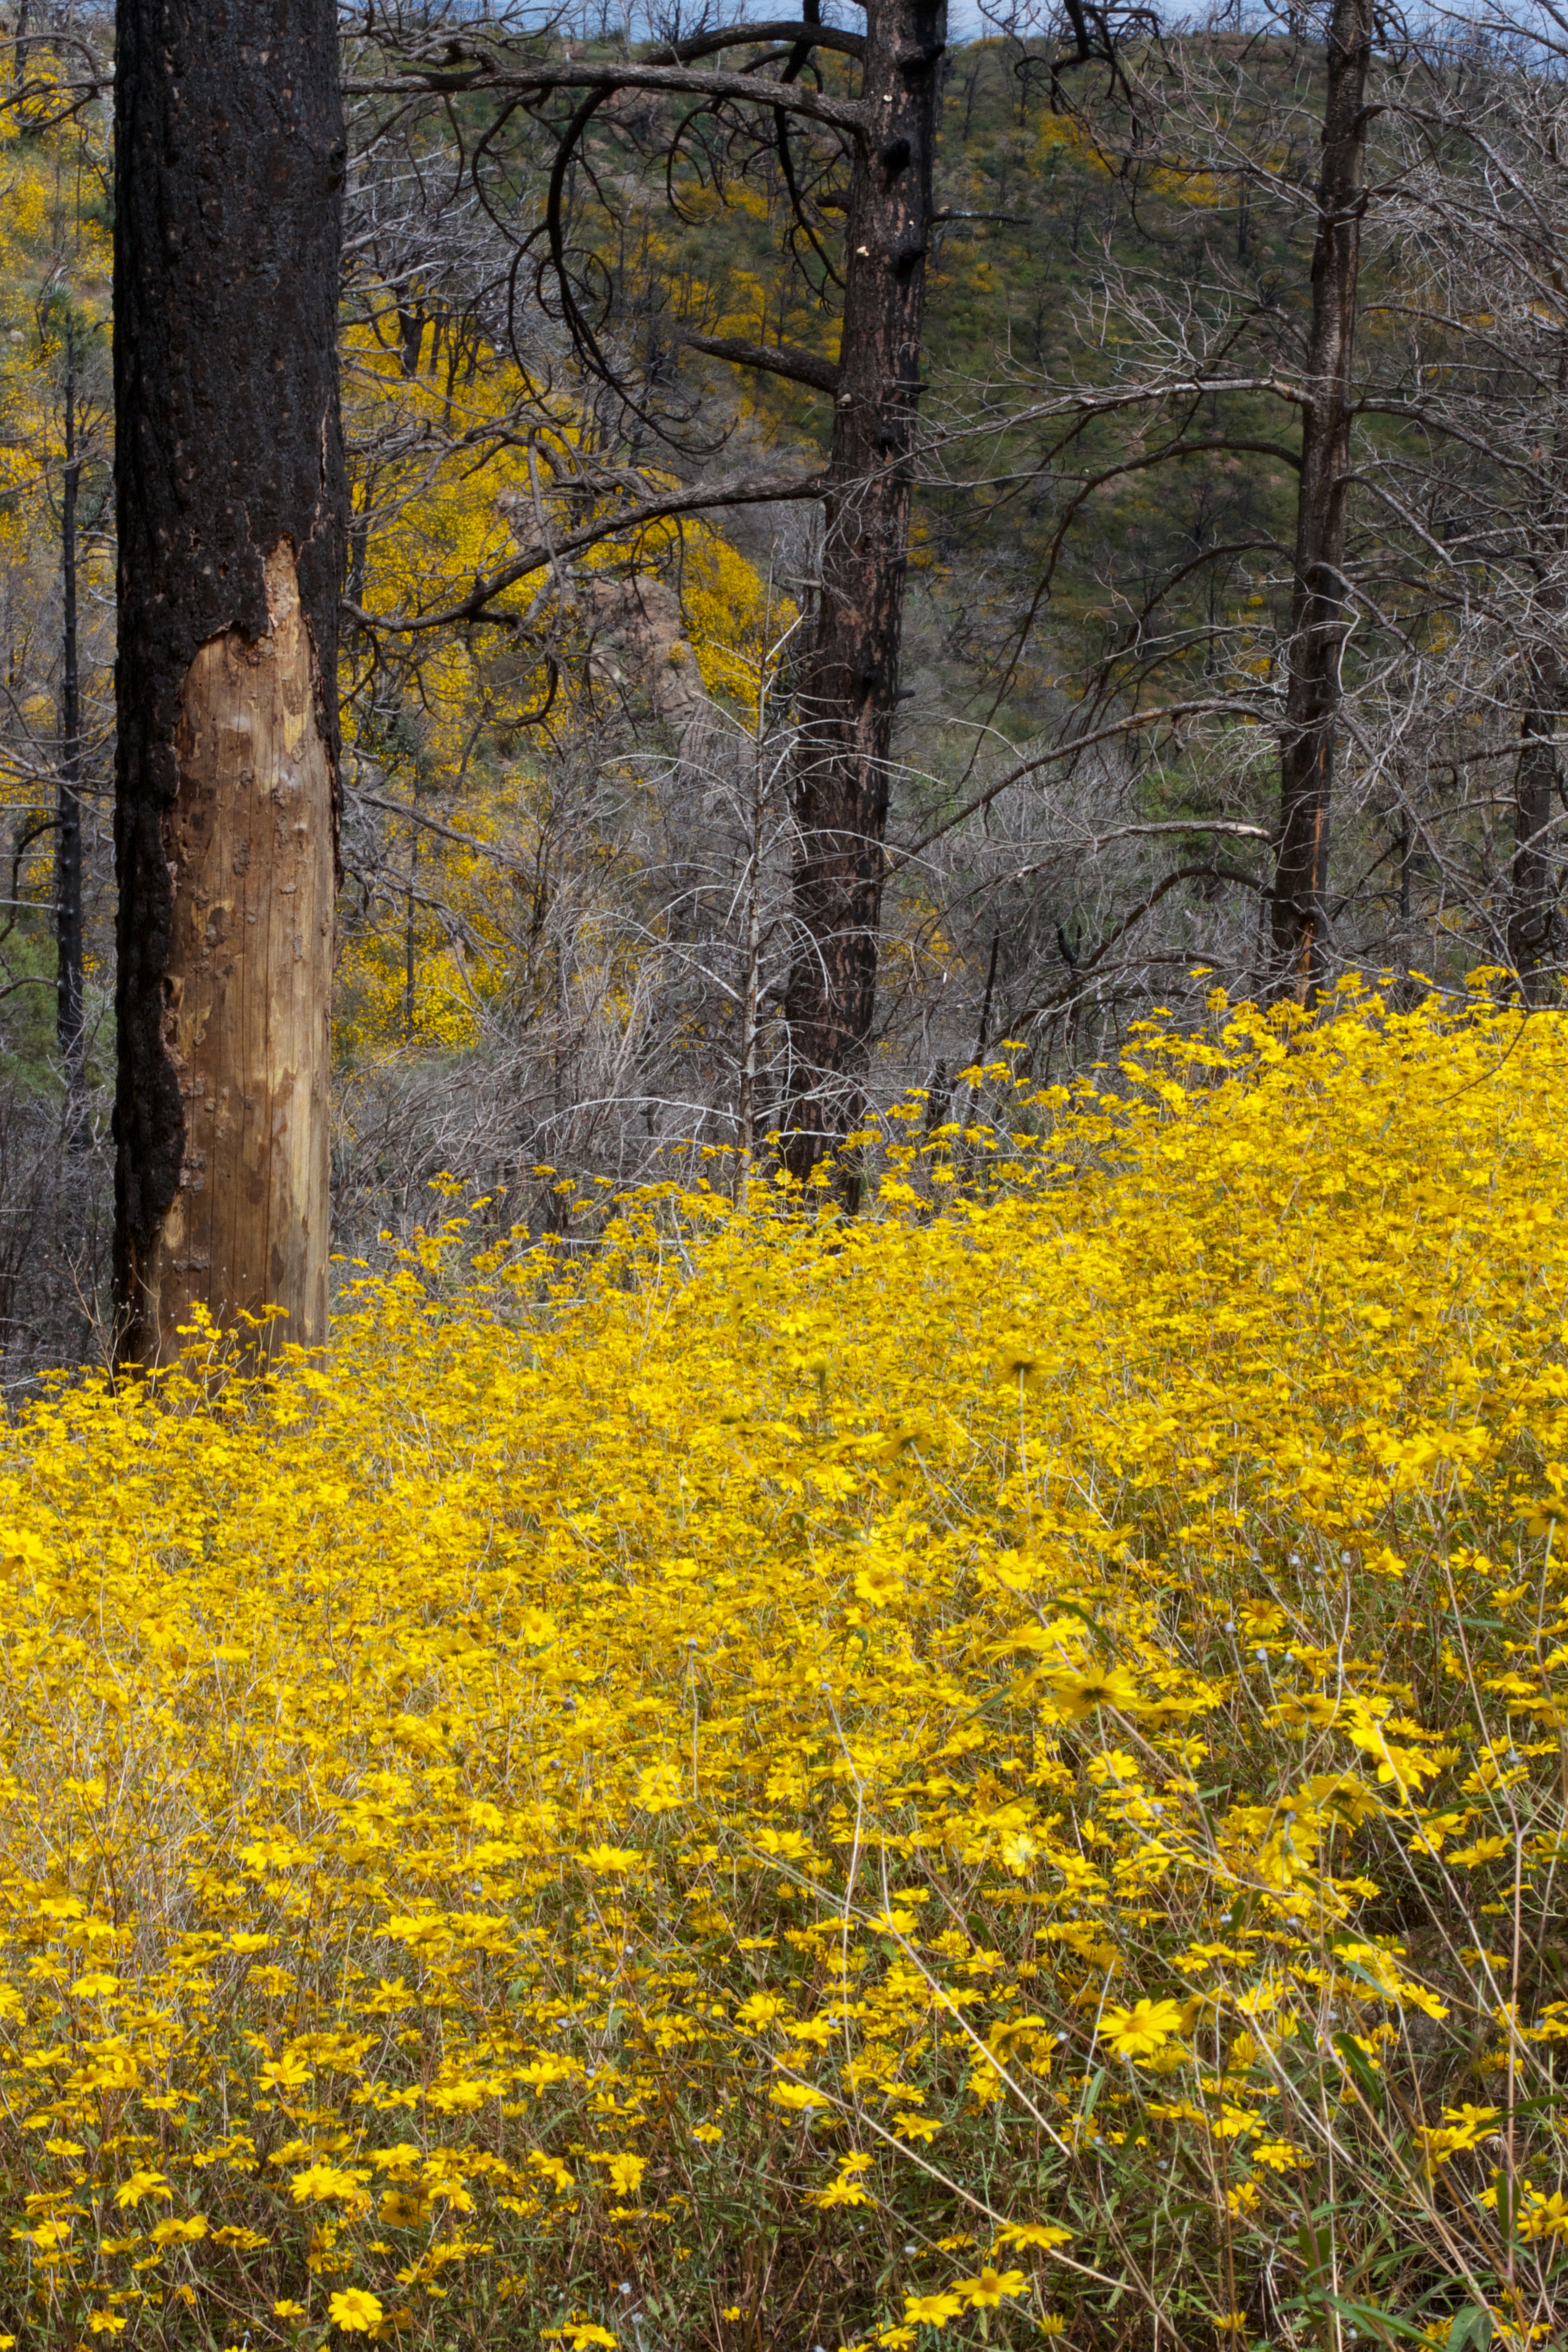
tree, nature, forest, wilderness, plant, meadow, prairie, sunlight, leaf, flower, autumn, yellow, flora, season, wildflower, deciduous, woodland, habitat, ecosystem, flowering plant, natural environment, land plant